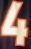
Number: 4